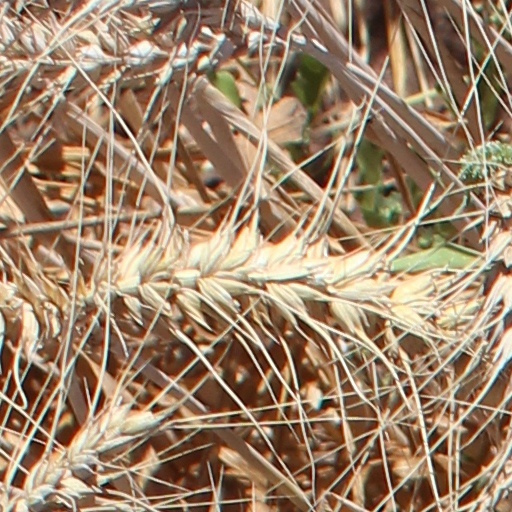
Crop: wheat